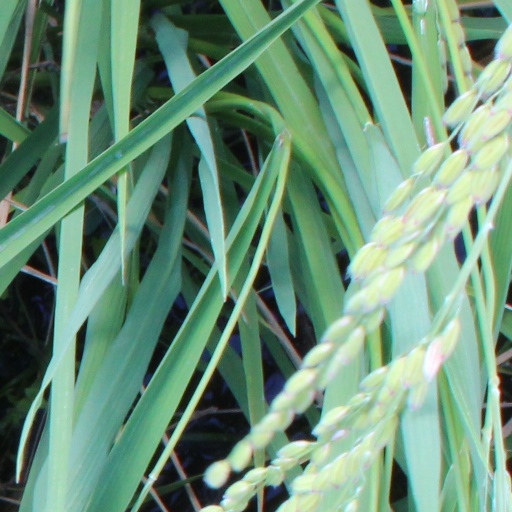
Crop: rice